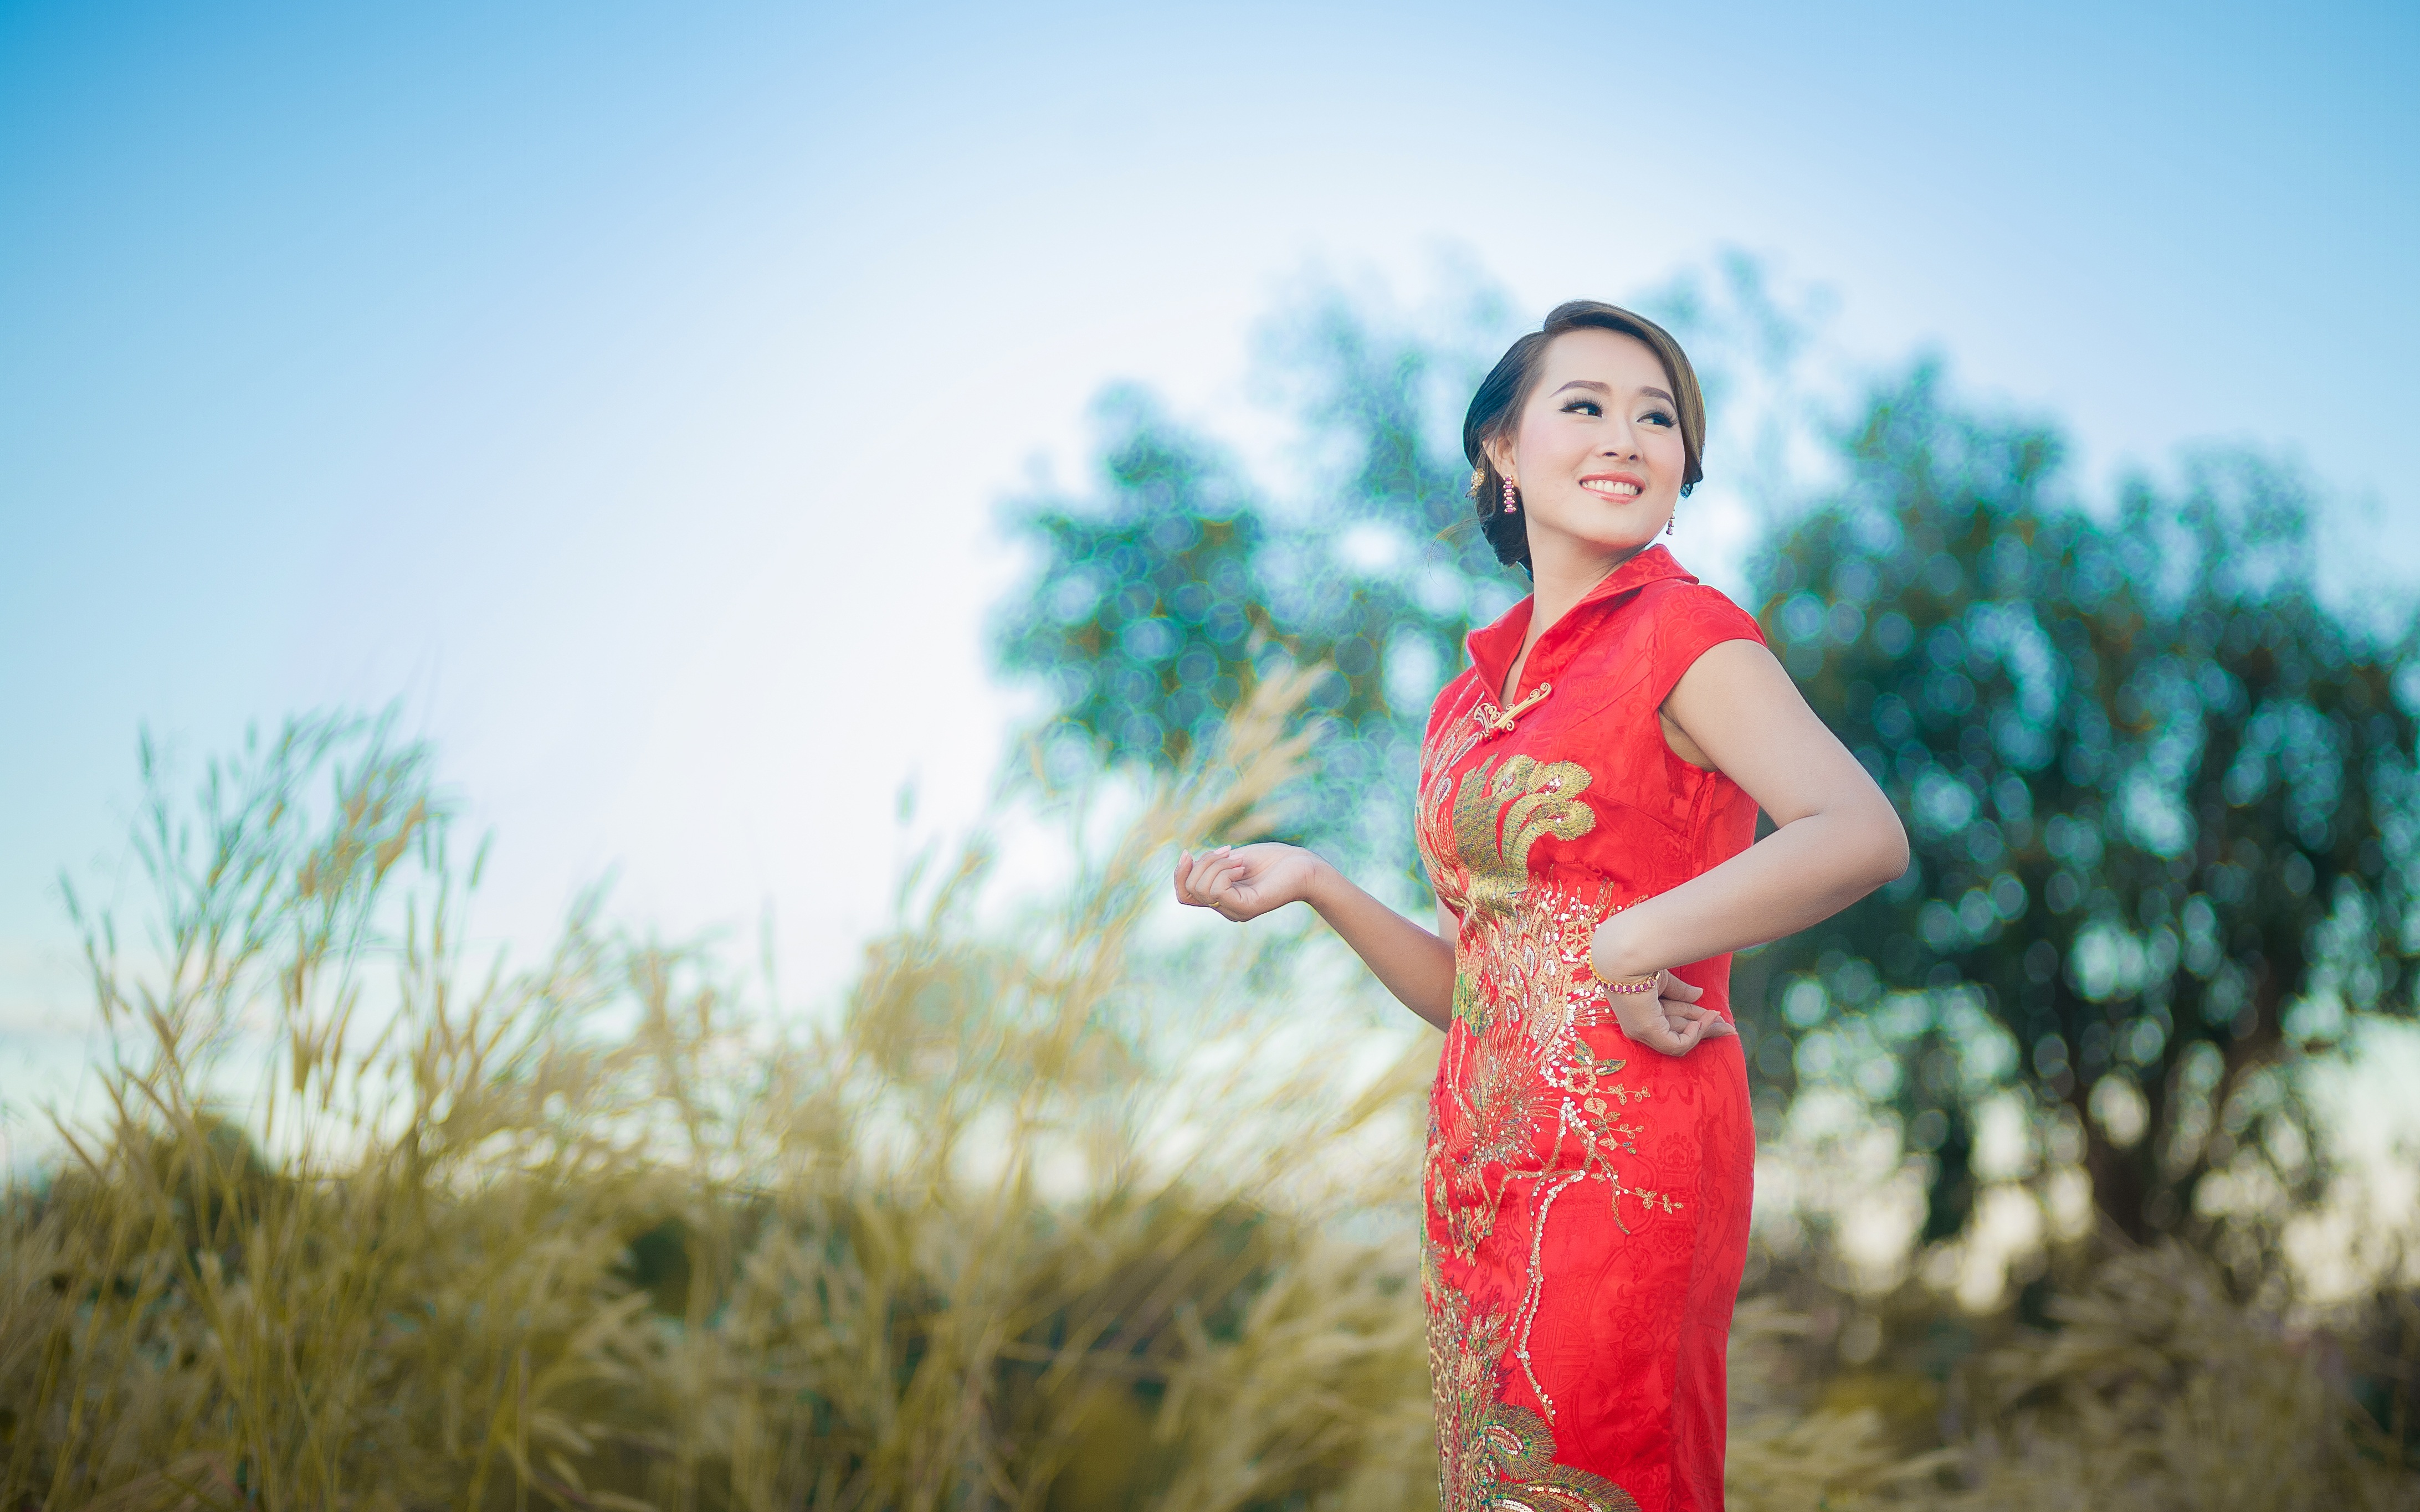
woman, photography, sunlight, flower, model, spring, red, romance, asia, season, dress, photograph, beauty, photo shoot, red dress, traditional clothing, portrait photography, the fight, chinese dress, chinese girl